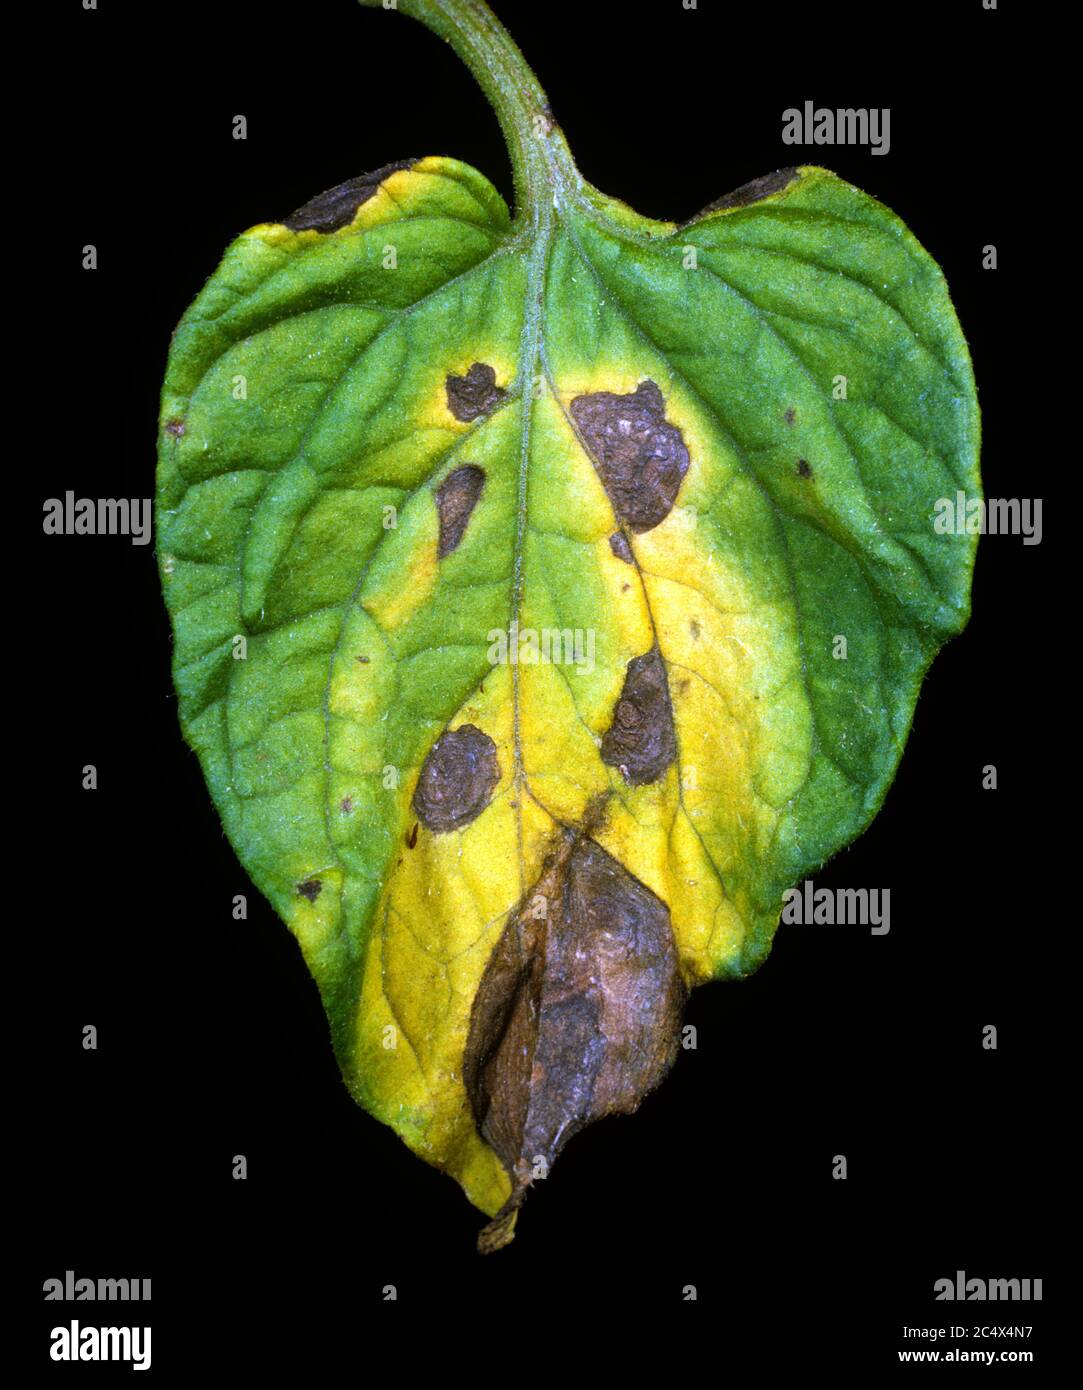
Plant: Tomato
Disease: tomato early blight